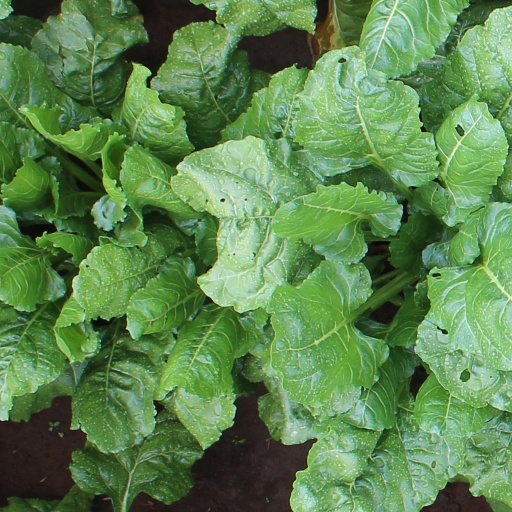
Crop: sugar beet